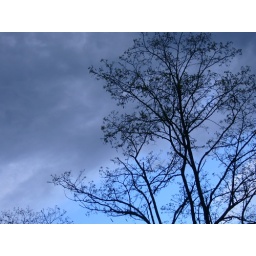
A lake in the sky